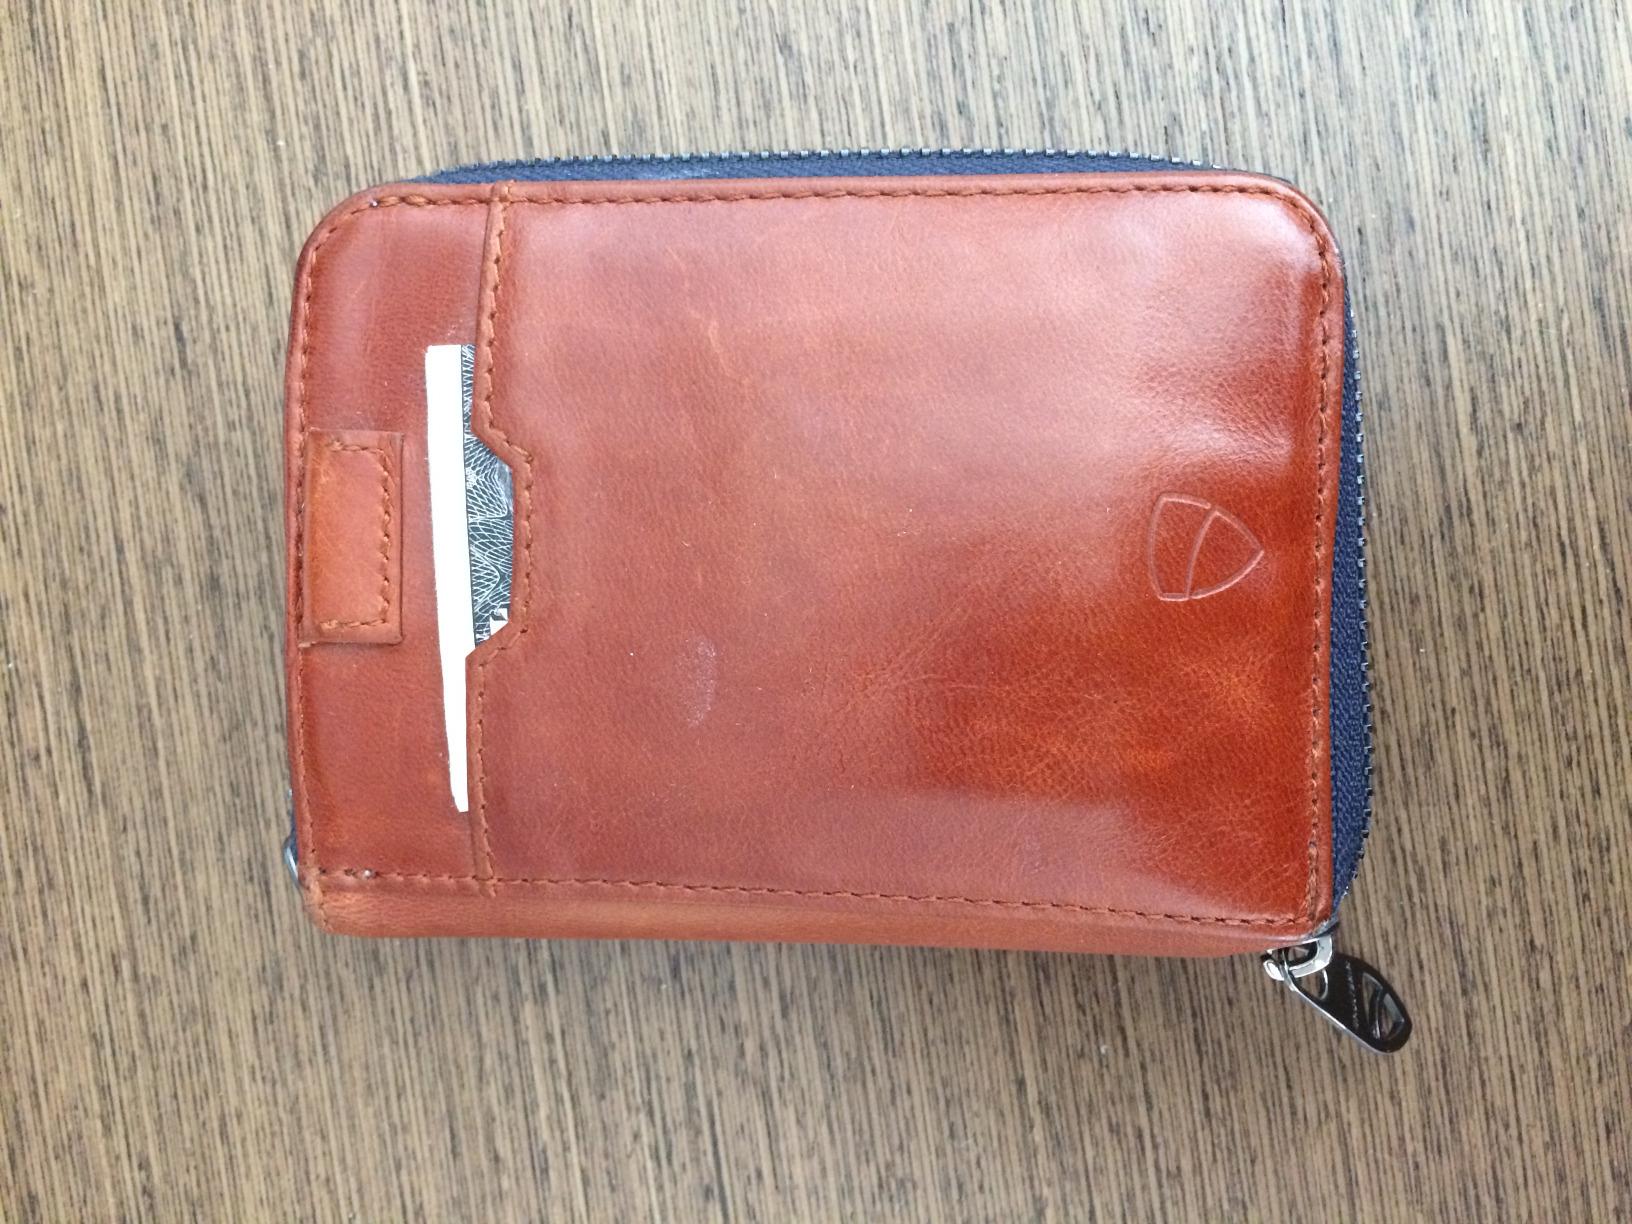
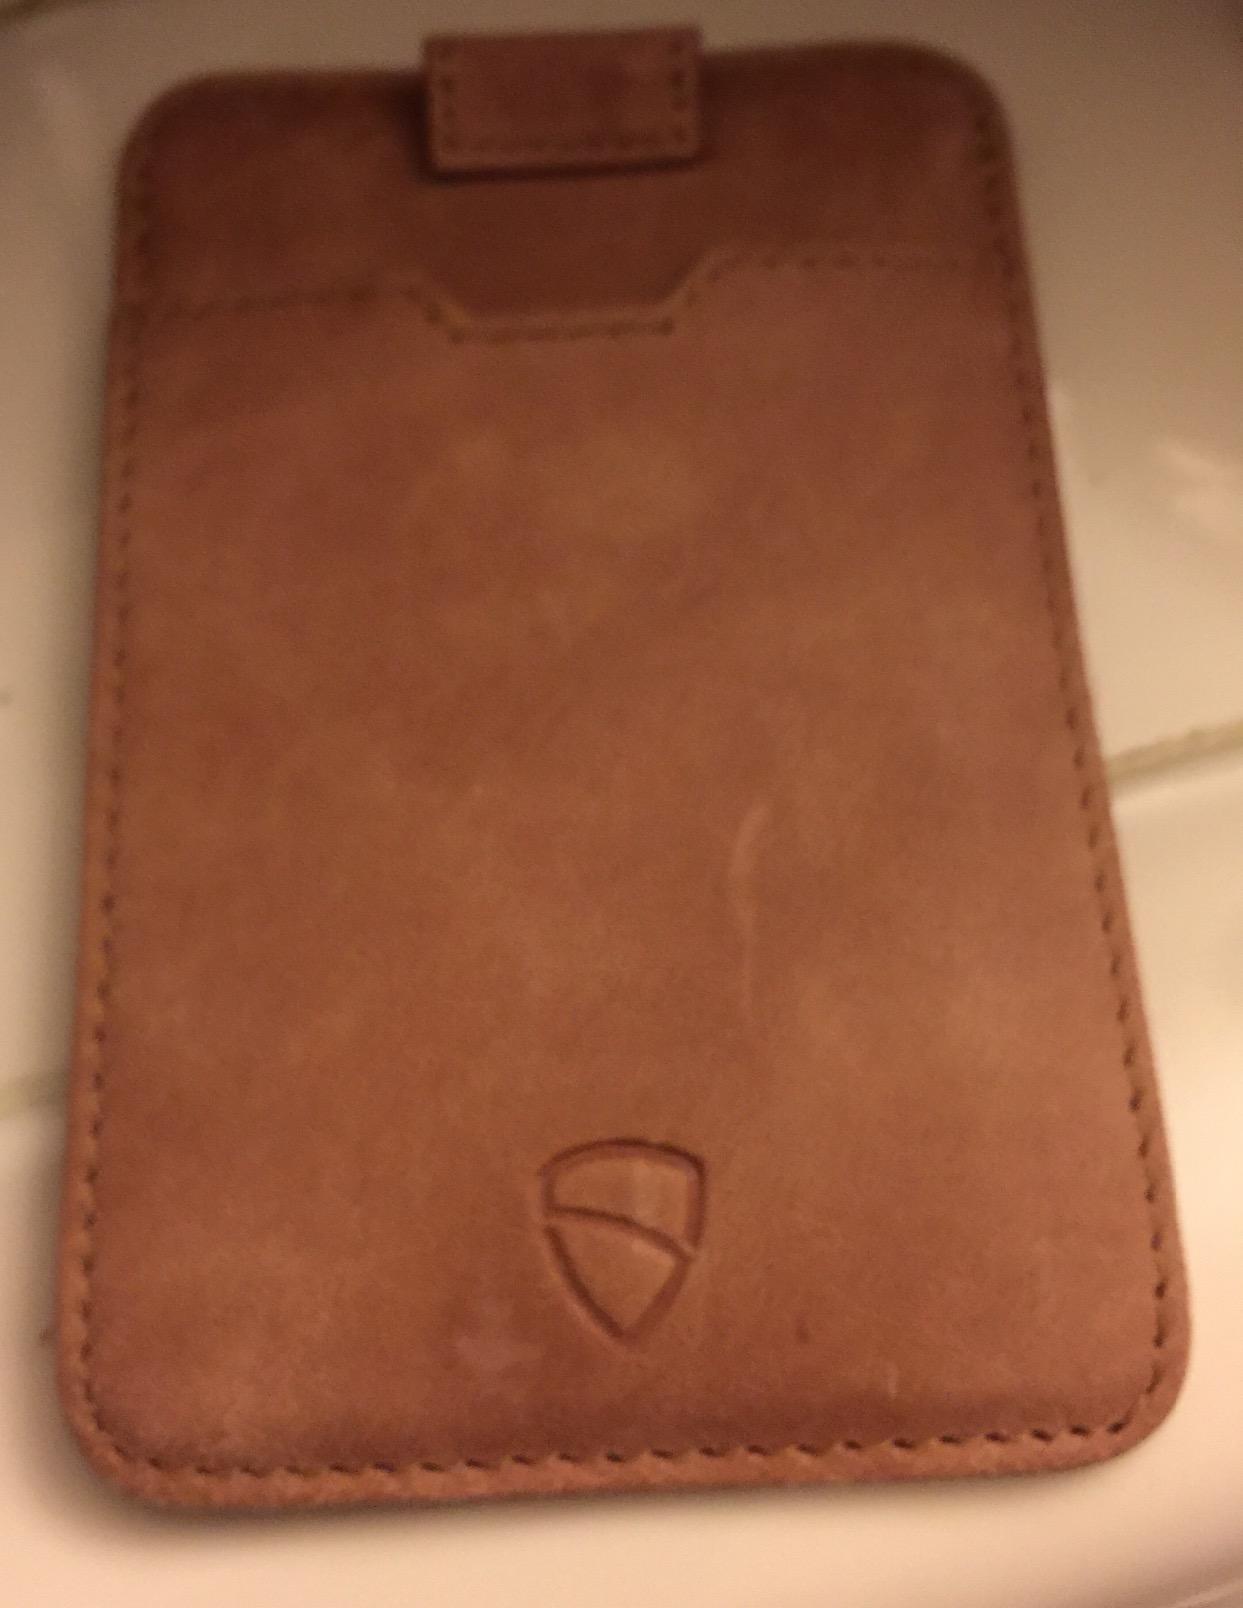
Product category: accessories_wallet
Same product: no